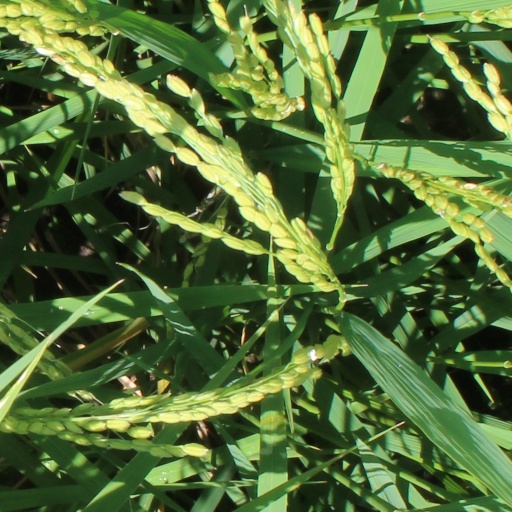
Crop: rice